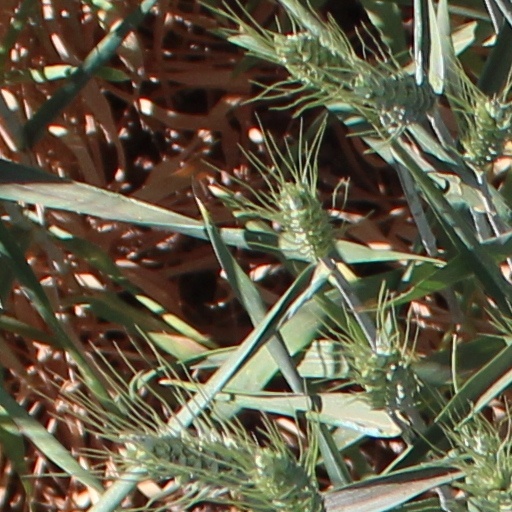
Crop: wheat